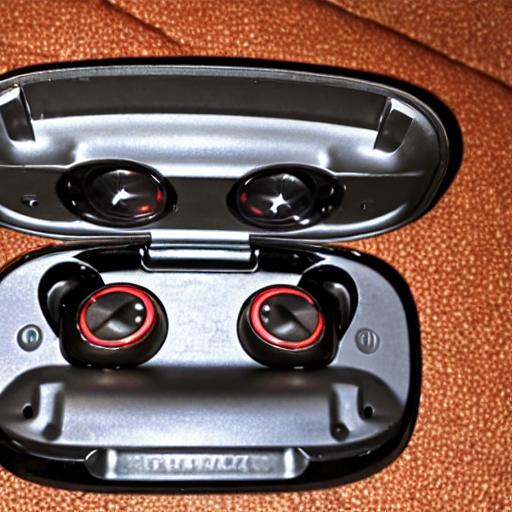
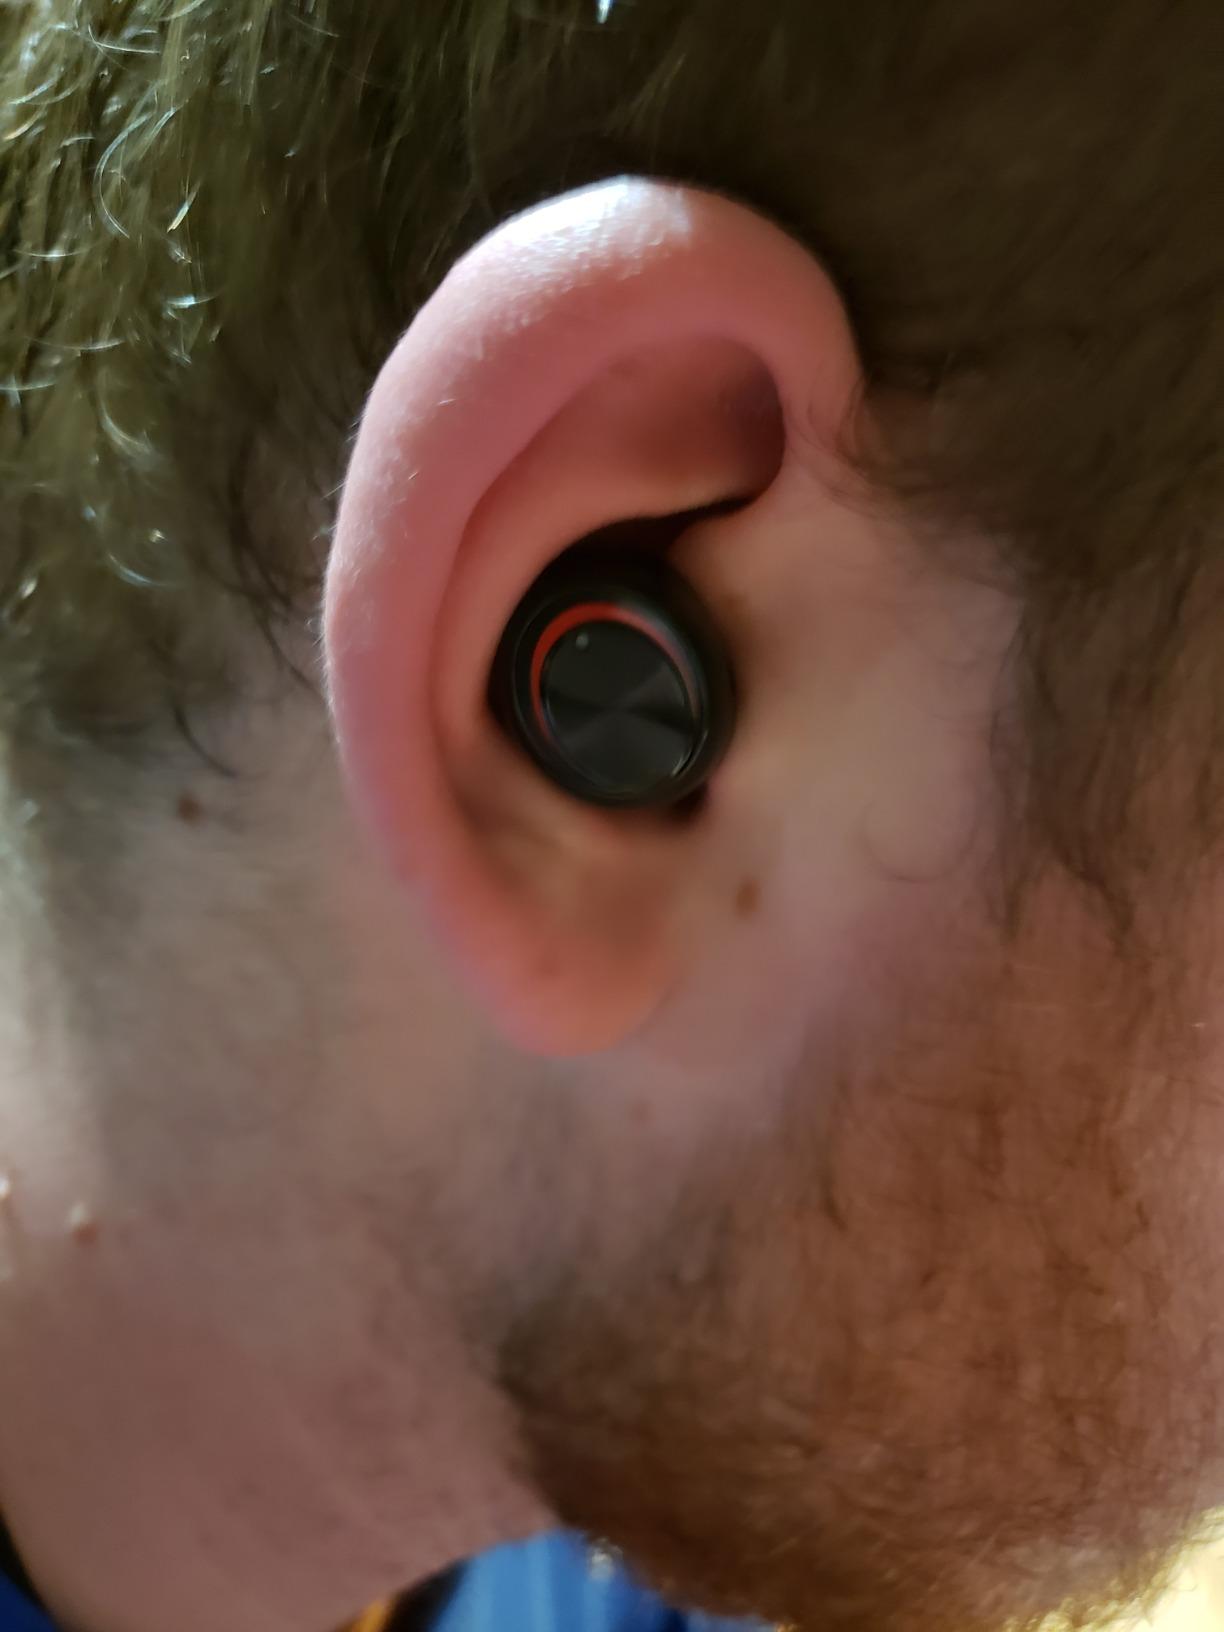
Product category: earbuds
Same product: no